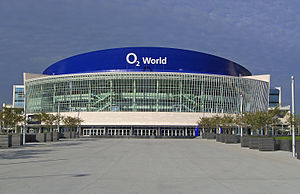
VM i håndbold 2019 (mænd) / Spillesteder
Verdensmesterskabet i håndbold for mænd 2019 var det 26. VM i håndbold for mænd arrangeret af IHF. Slutrunden afvikledes i Danmark og Tyskland fra den 10. til den 27. januar 2019.